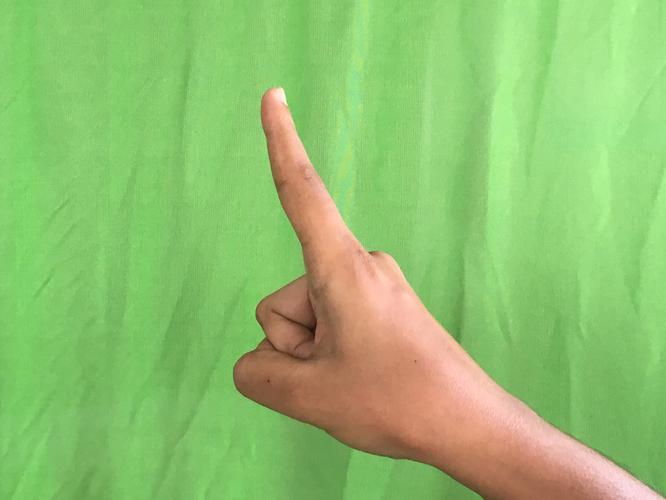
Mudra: Suchi
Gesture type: single_hand